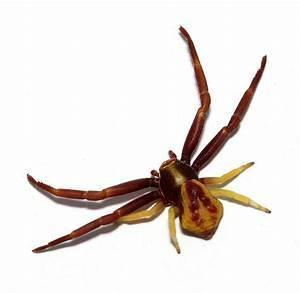
spider